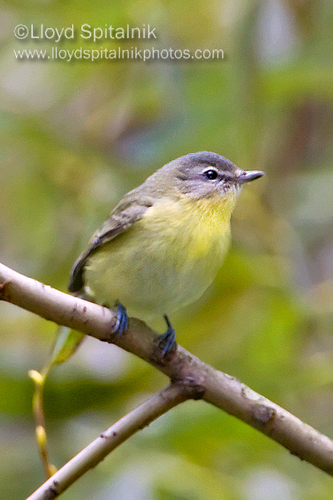
this bird has a dull yellow breast, and brown and grey on its crest and wings.
a small yellow and white bodied bird with blue feet and a grey crown.
a small multicolored bird with a blue head, brown wings and nape, and the rest of the body is yellow, with blue tarsus and feet.
this bird has a speckled belly and breast with a short pointy bill.
this small bird has a yellow chest and blue feet.
the bird has a black back with a yellow breast and bellyit has blue feet, yellow breast and grey/blue wings and face.
this bird is yellow with grey and has a very short beak.
this bird is yellow and gray in color, and has a sharp beak.
this small bird has a tiny pointed black beak, bright blue feet and legs, a pale yellow breast and belly, and gray feathers on the head, wings, and tail.
Species: Philadelphia Vireo